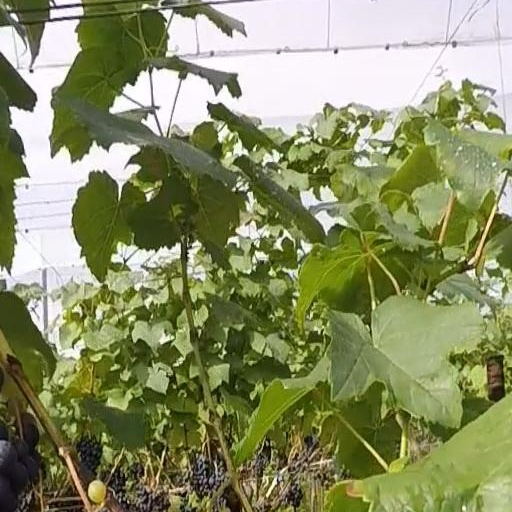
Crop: grape